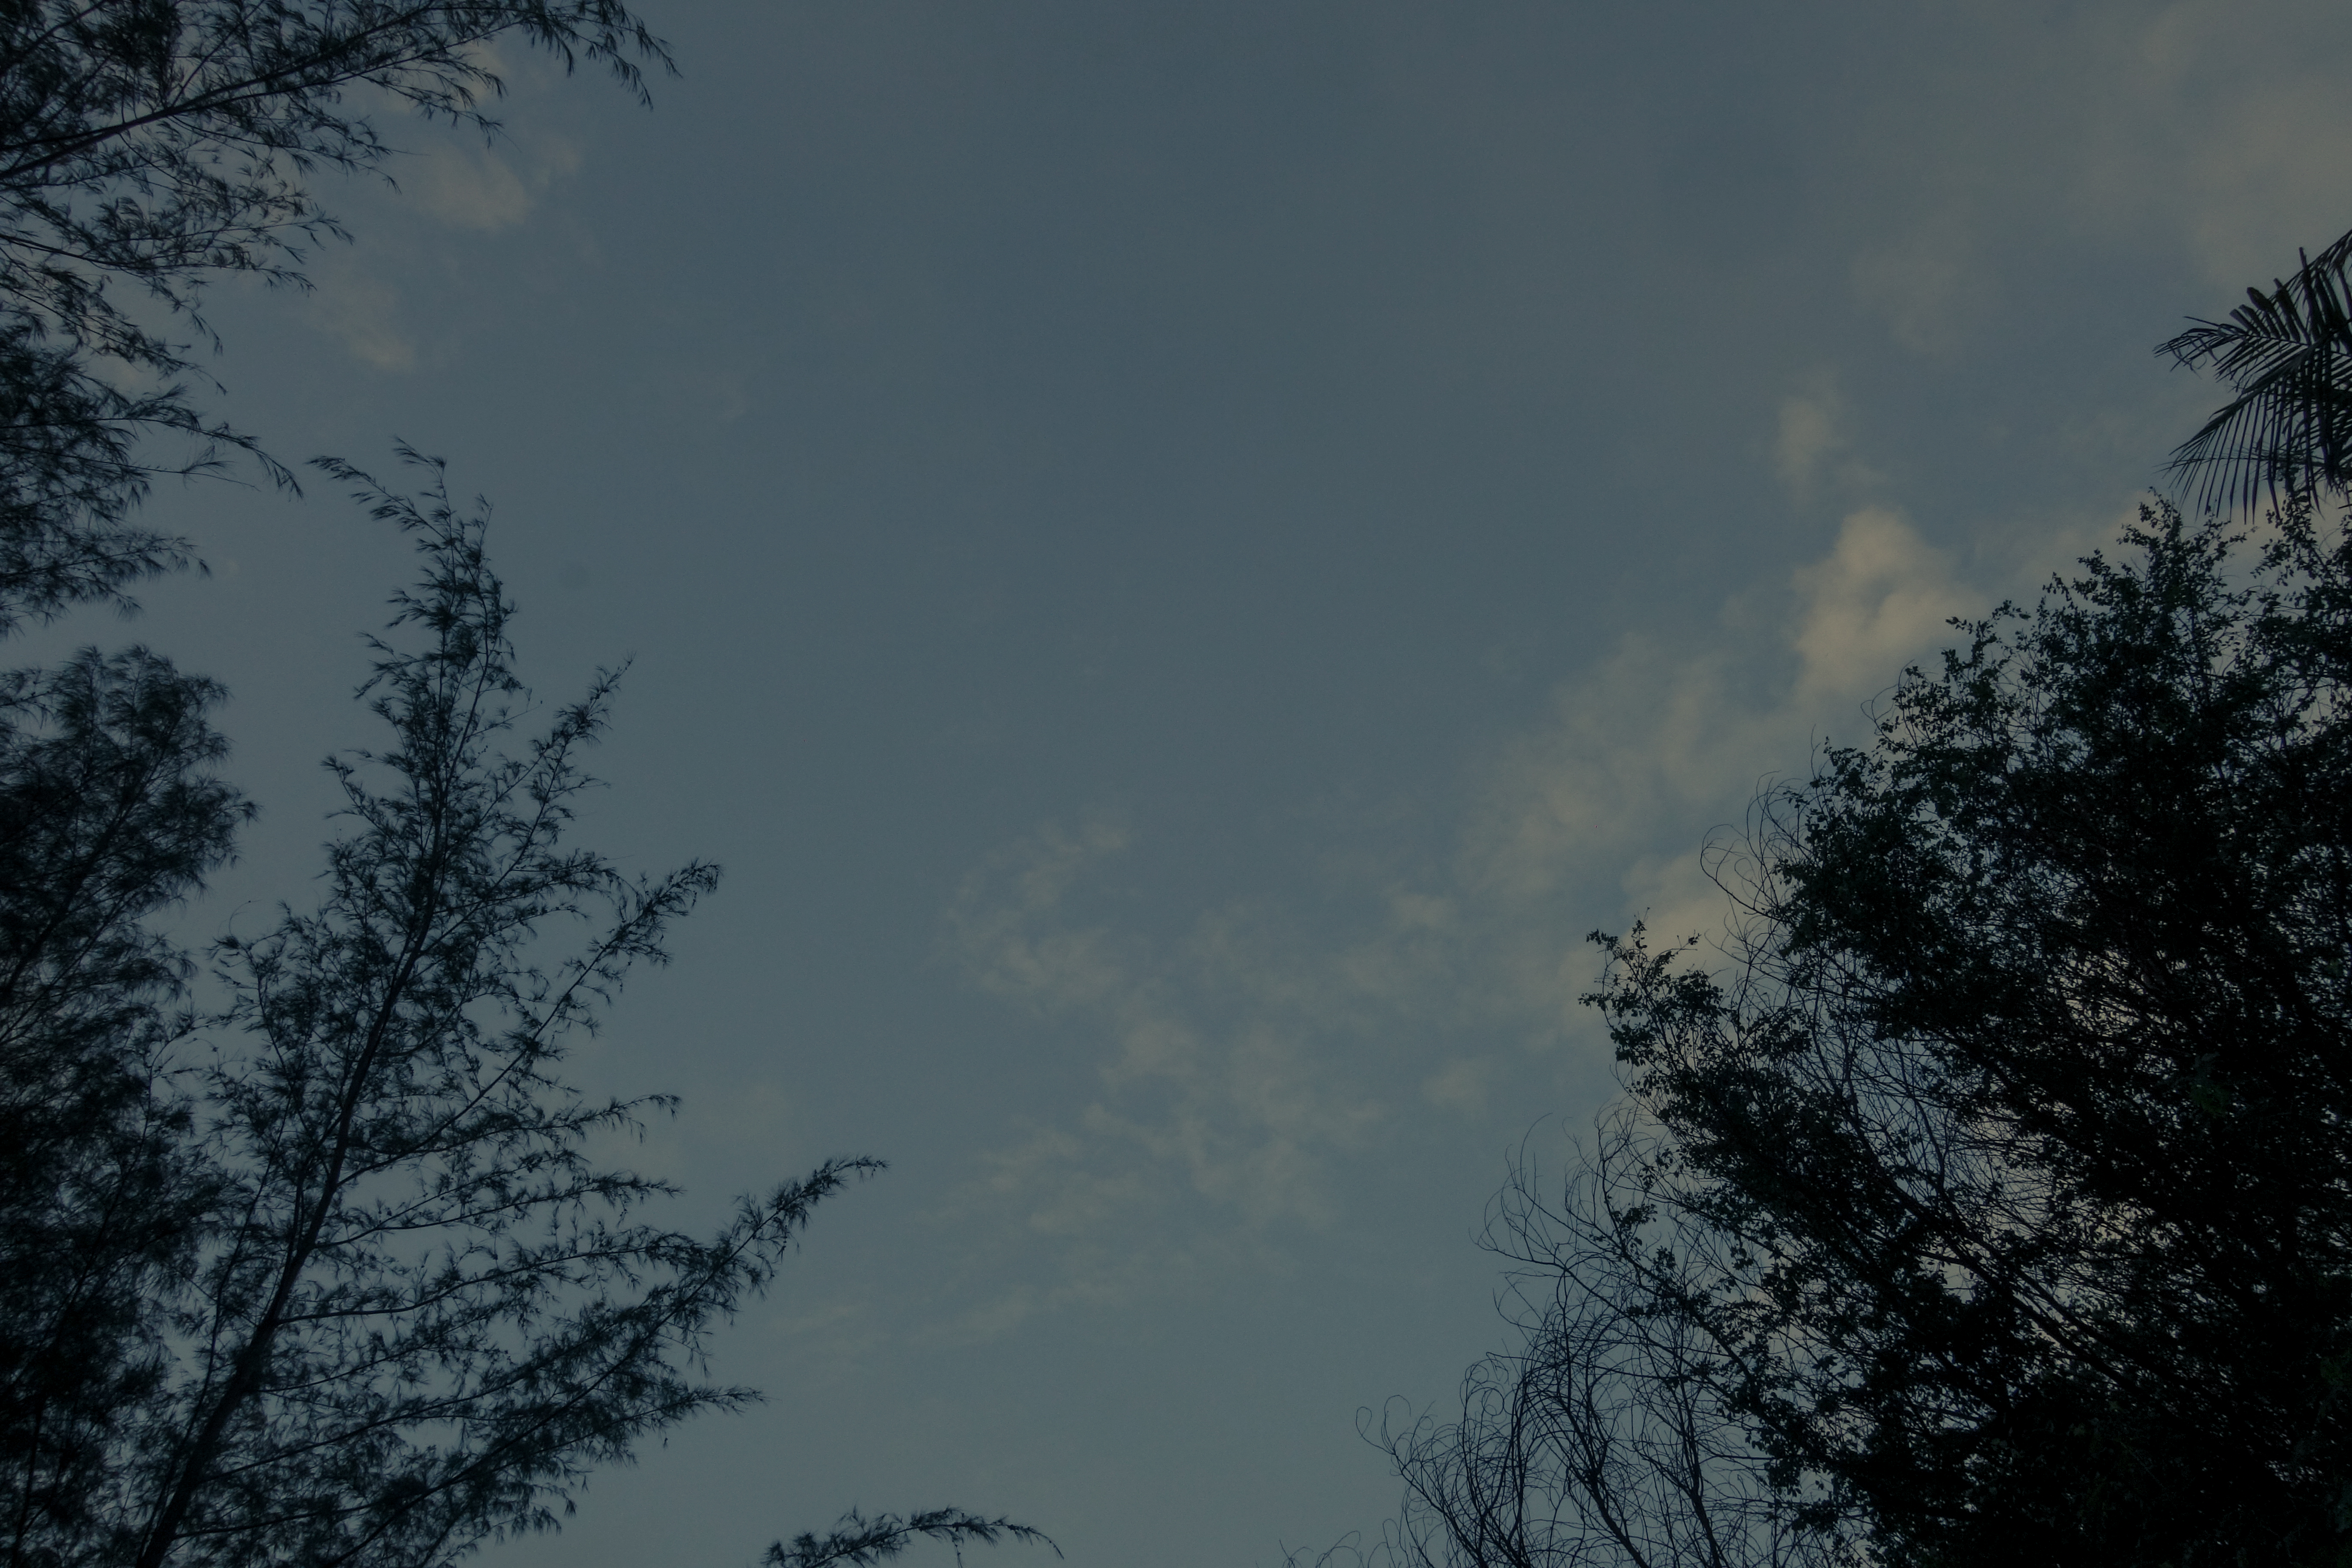
nature, view, shadows, relax, feel good, sky, cloud, tree, blue, branch, atmosphere, daytime, atmospheric phenomenon, natural environment, evening, leaf, woody plant, morning, darkness, dusk, plant, night, winter, sunlight, meteorological phenomenon, forest, space, horizon, landscape, cumulus, twig